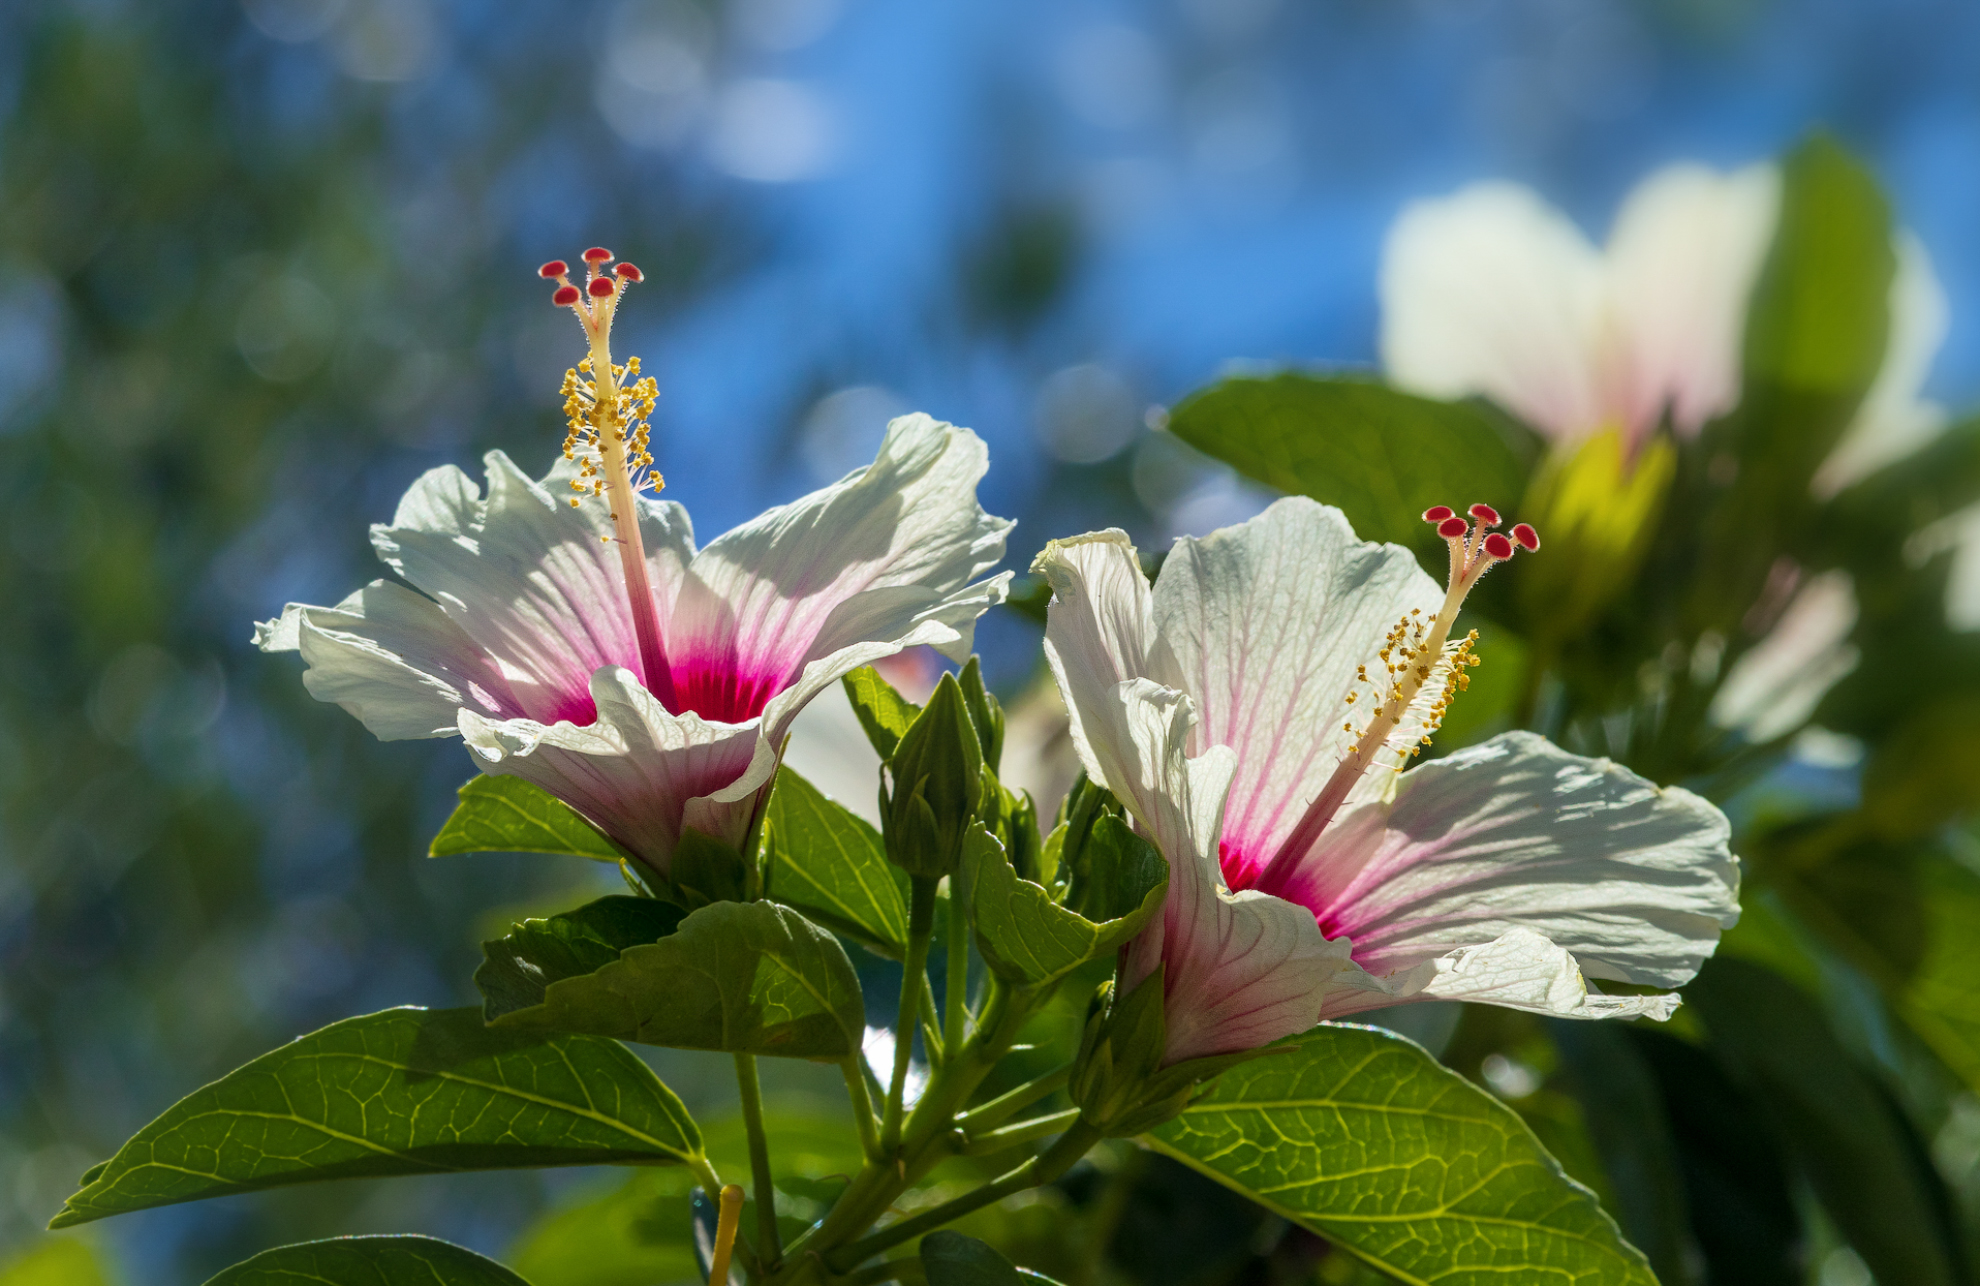
hibiscus, flower, plant, nature, petal, pink, herbaceous plant, terrestrial plant, flowering plant, annual plant, pollen, Pedicel, malvales, plant stem, magenta, macro photography, wildflower, four o clock family, bud, caper family, rhododendron